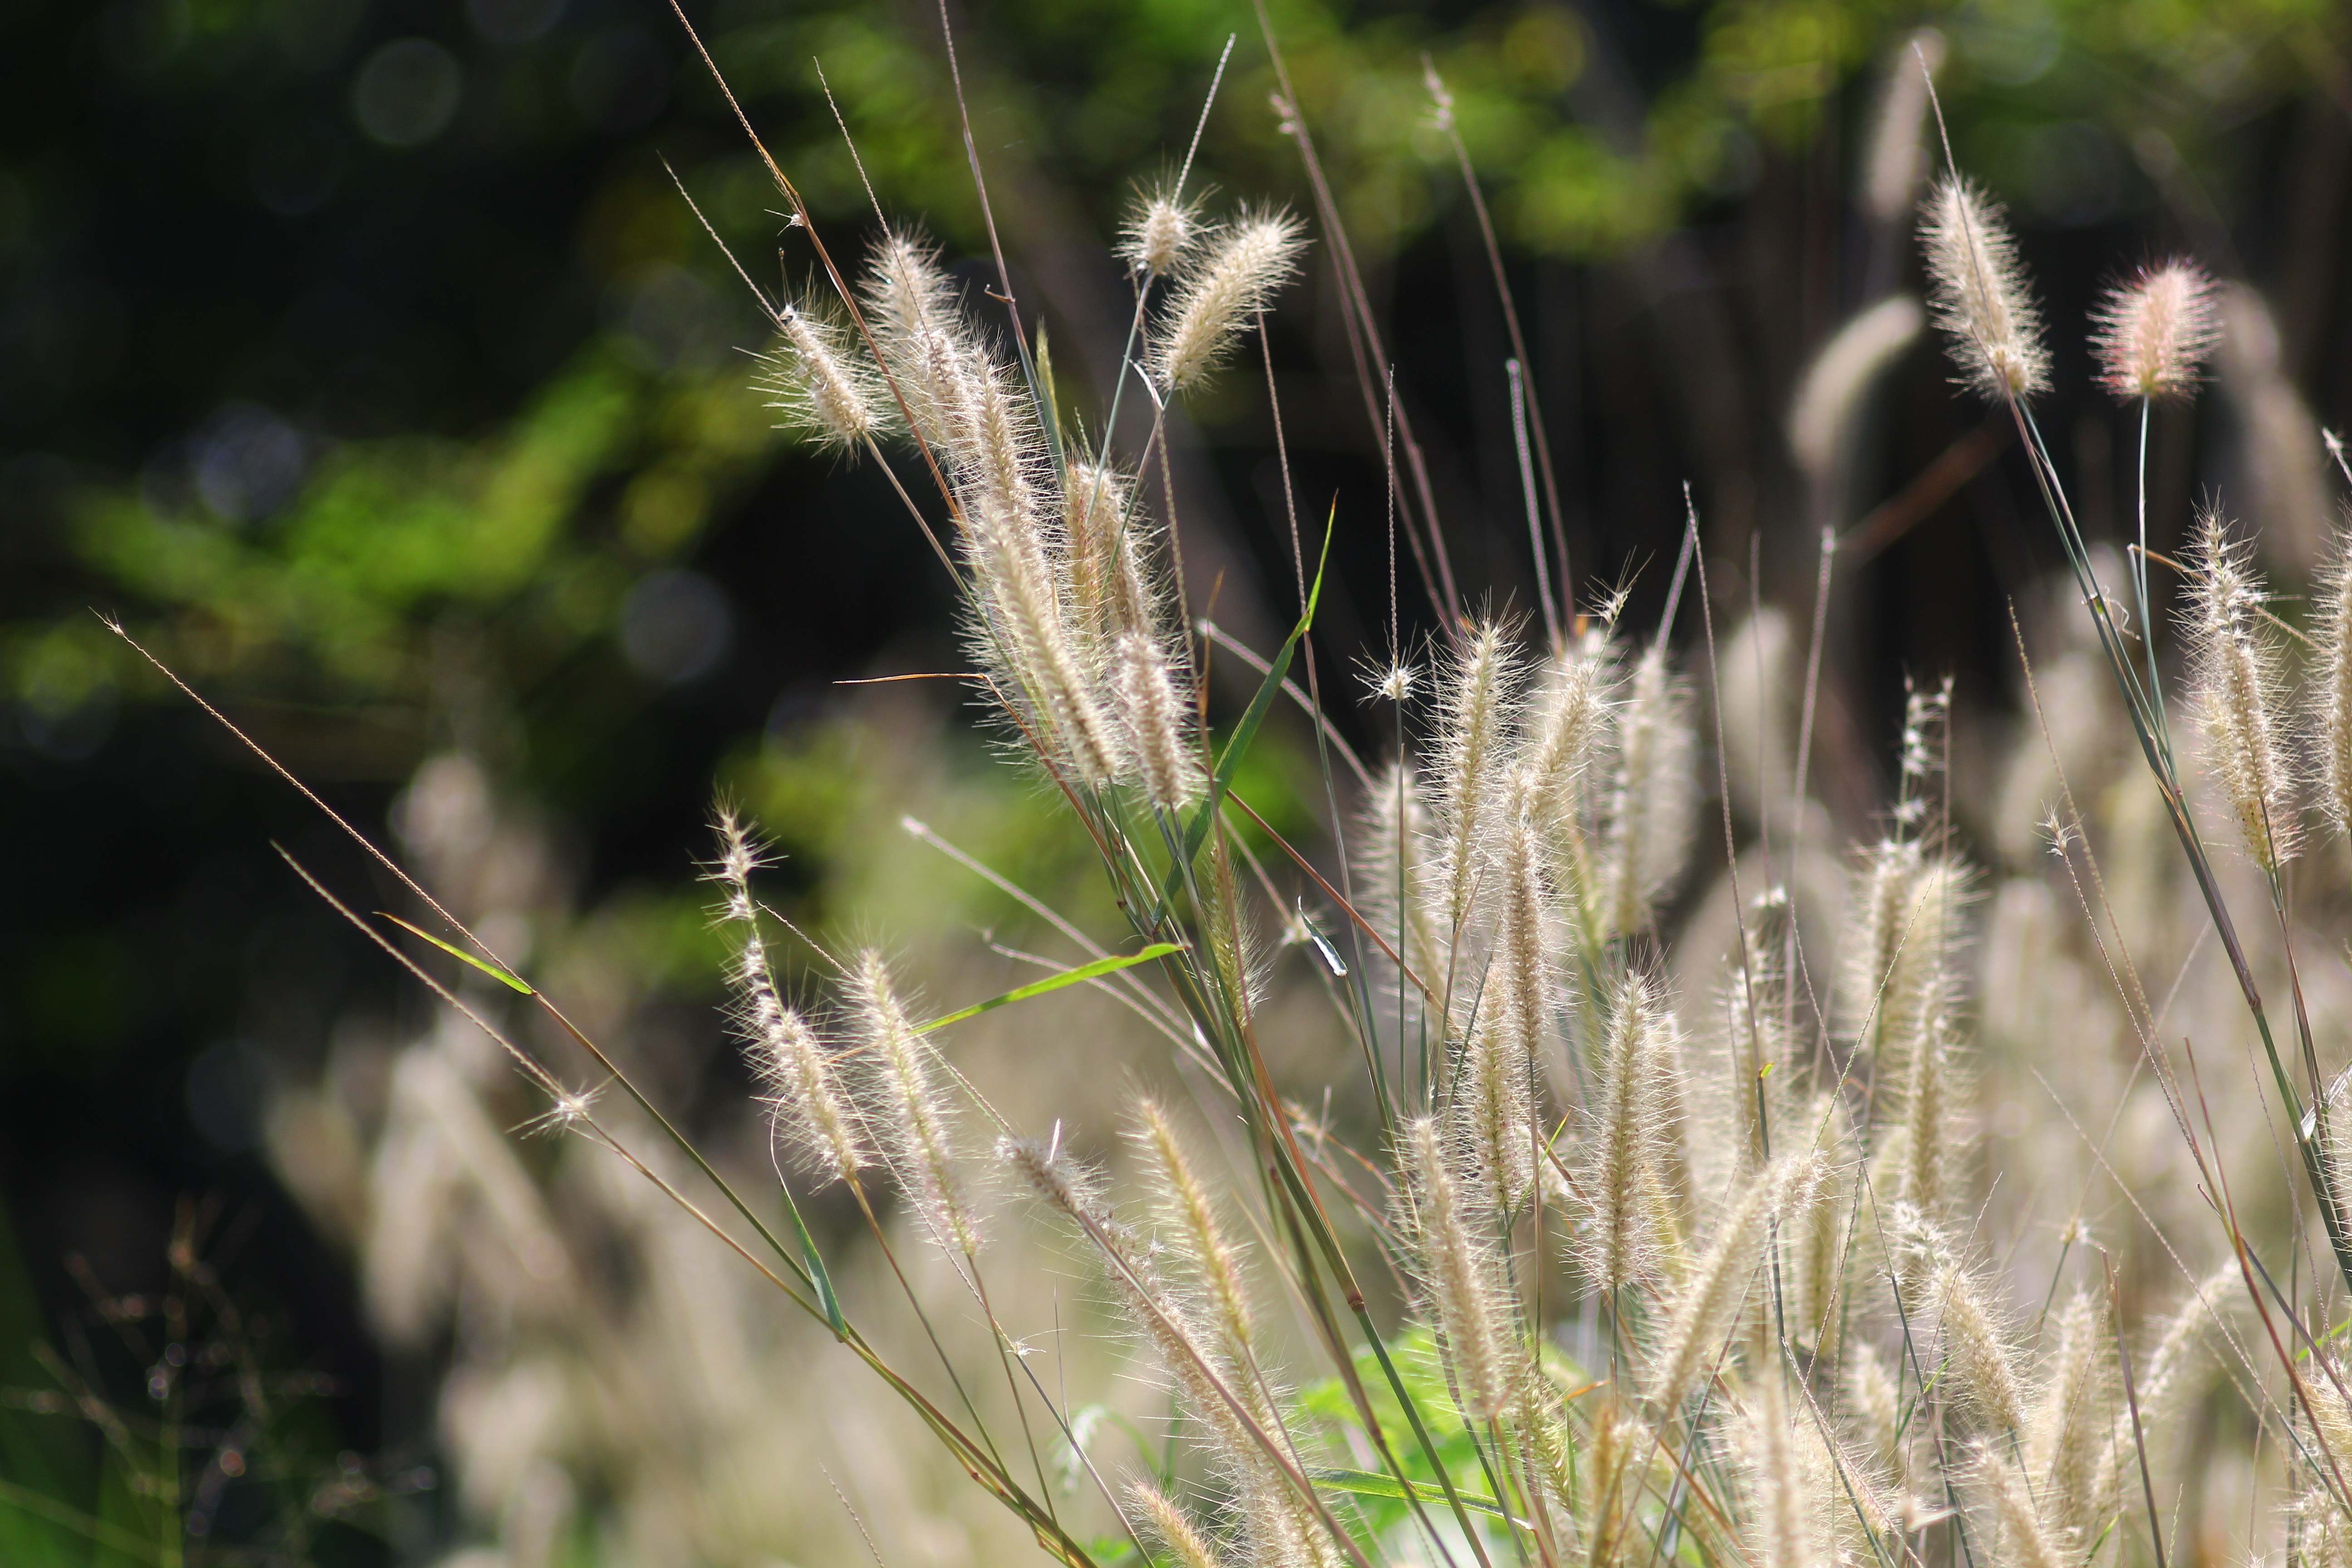
nature, grass, plant, field, meadow, prairie, flower, fluffy, herb, flora, fauna, plain, wildflower, close up, golf club, mead, macro photography, wild plants, flowering plant, grass family, plant stem, land plant, grafieldss